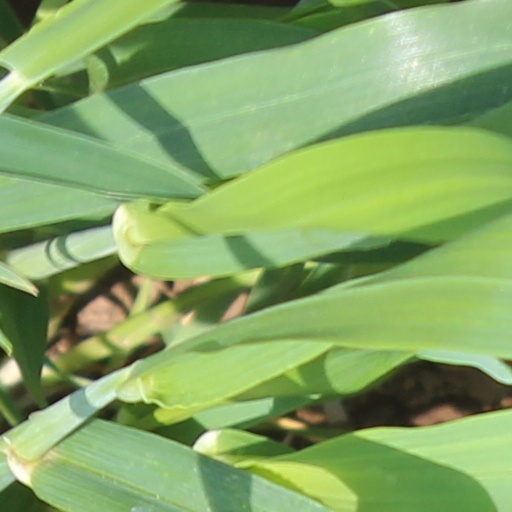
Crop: wheat